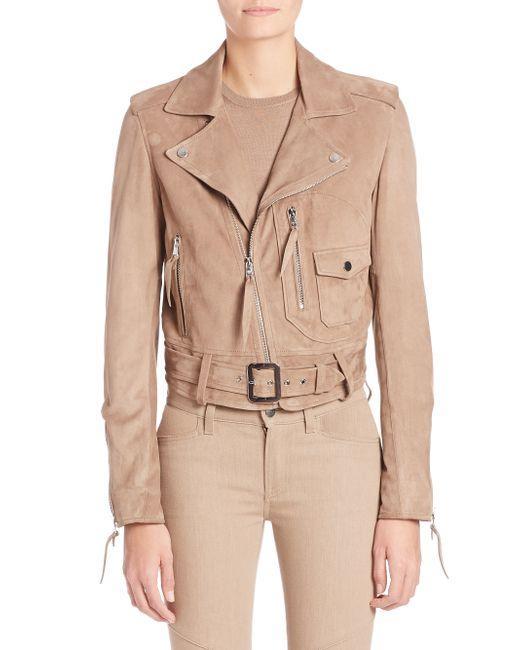
Hellbraune Damenjacke mit Gürteldetail